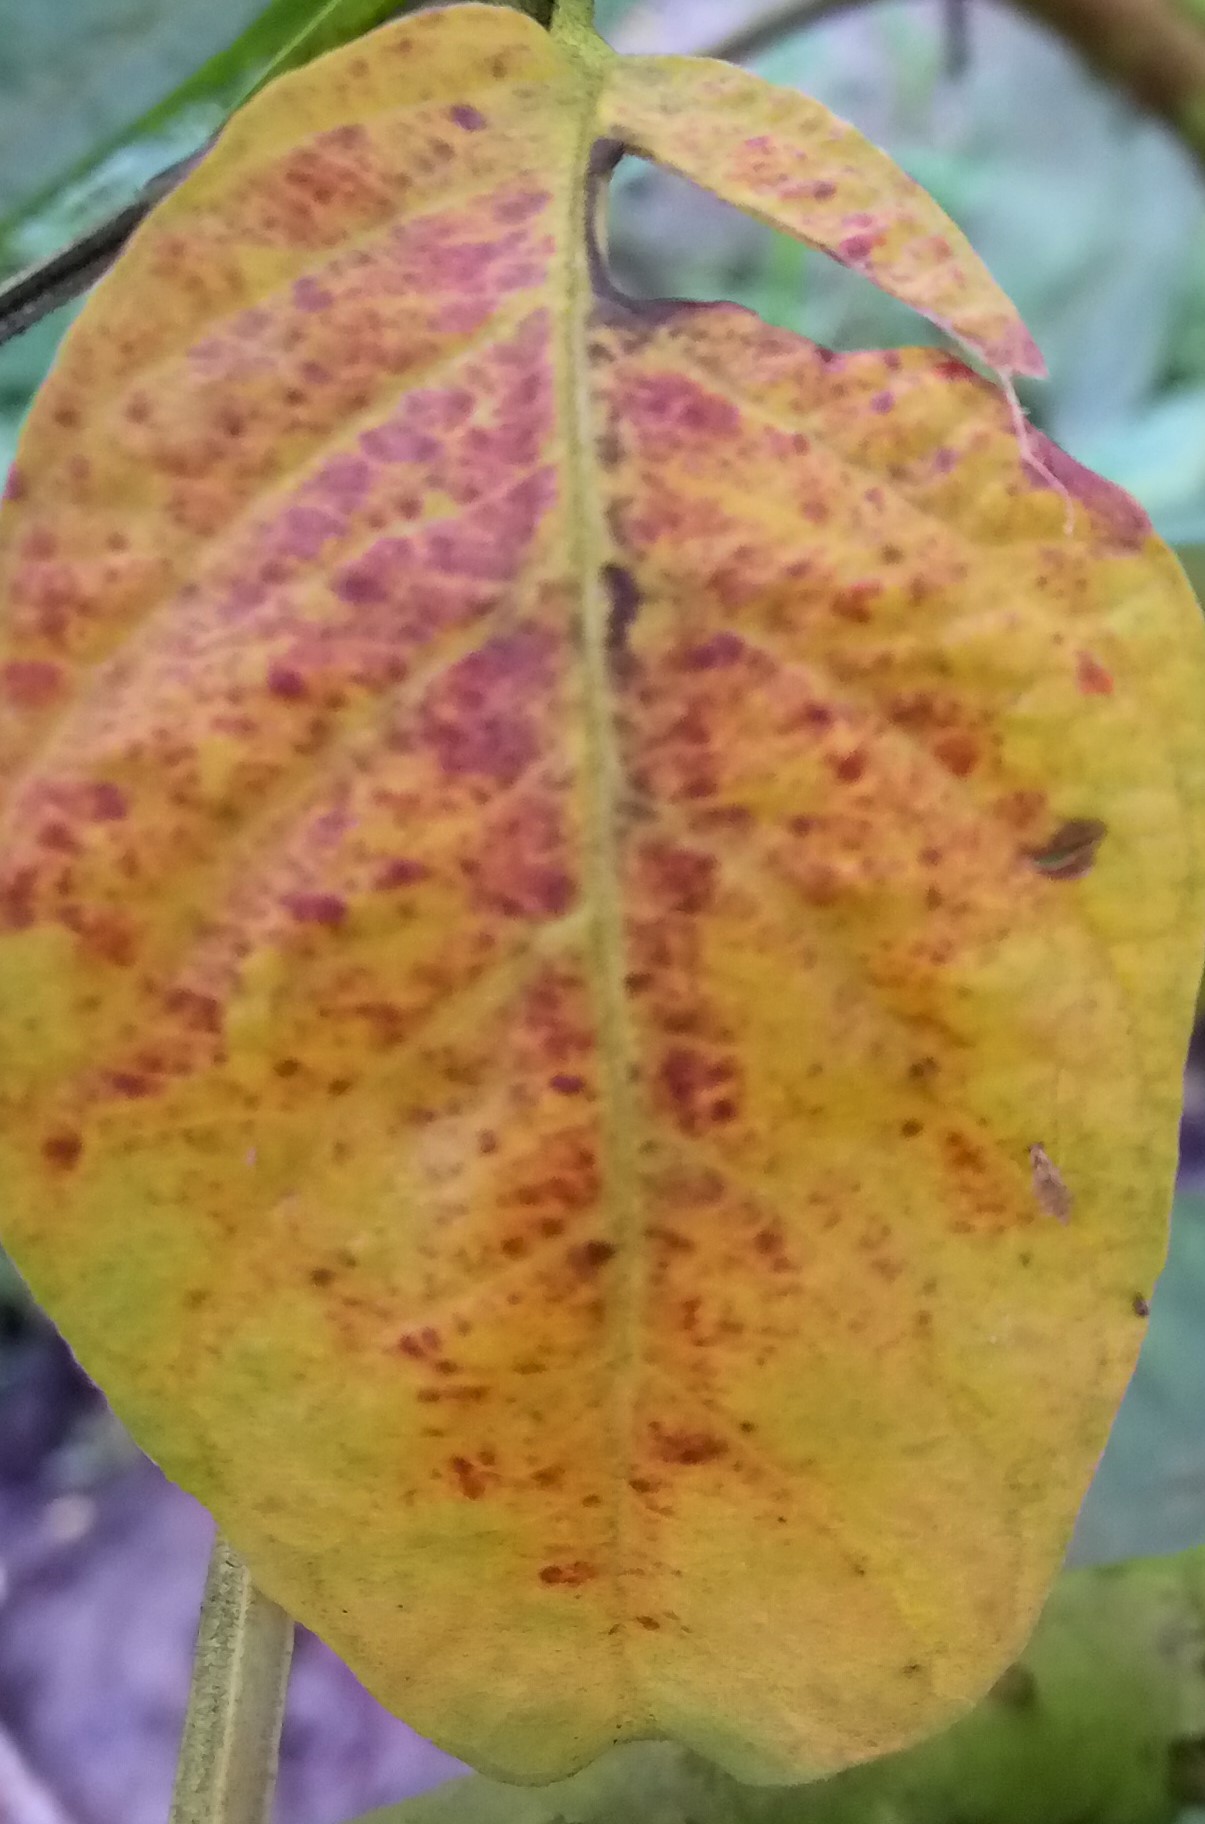
Label: Red rust